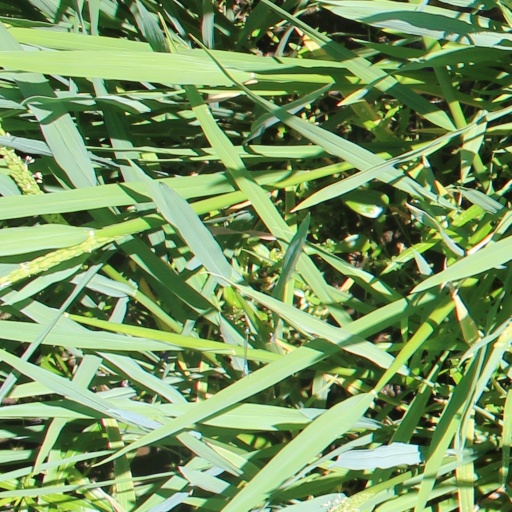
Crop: rice